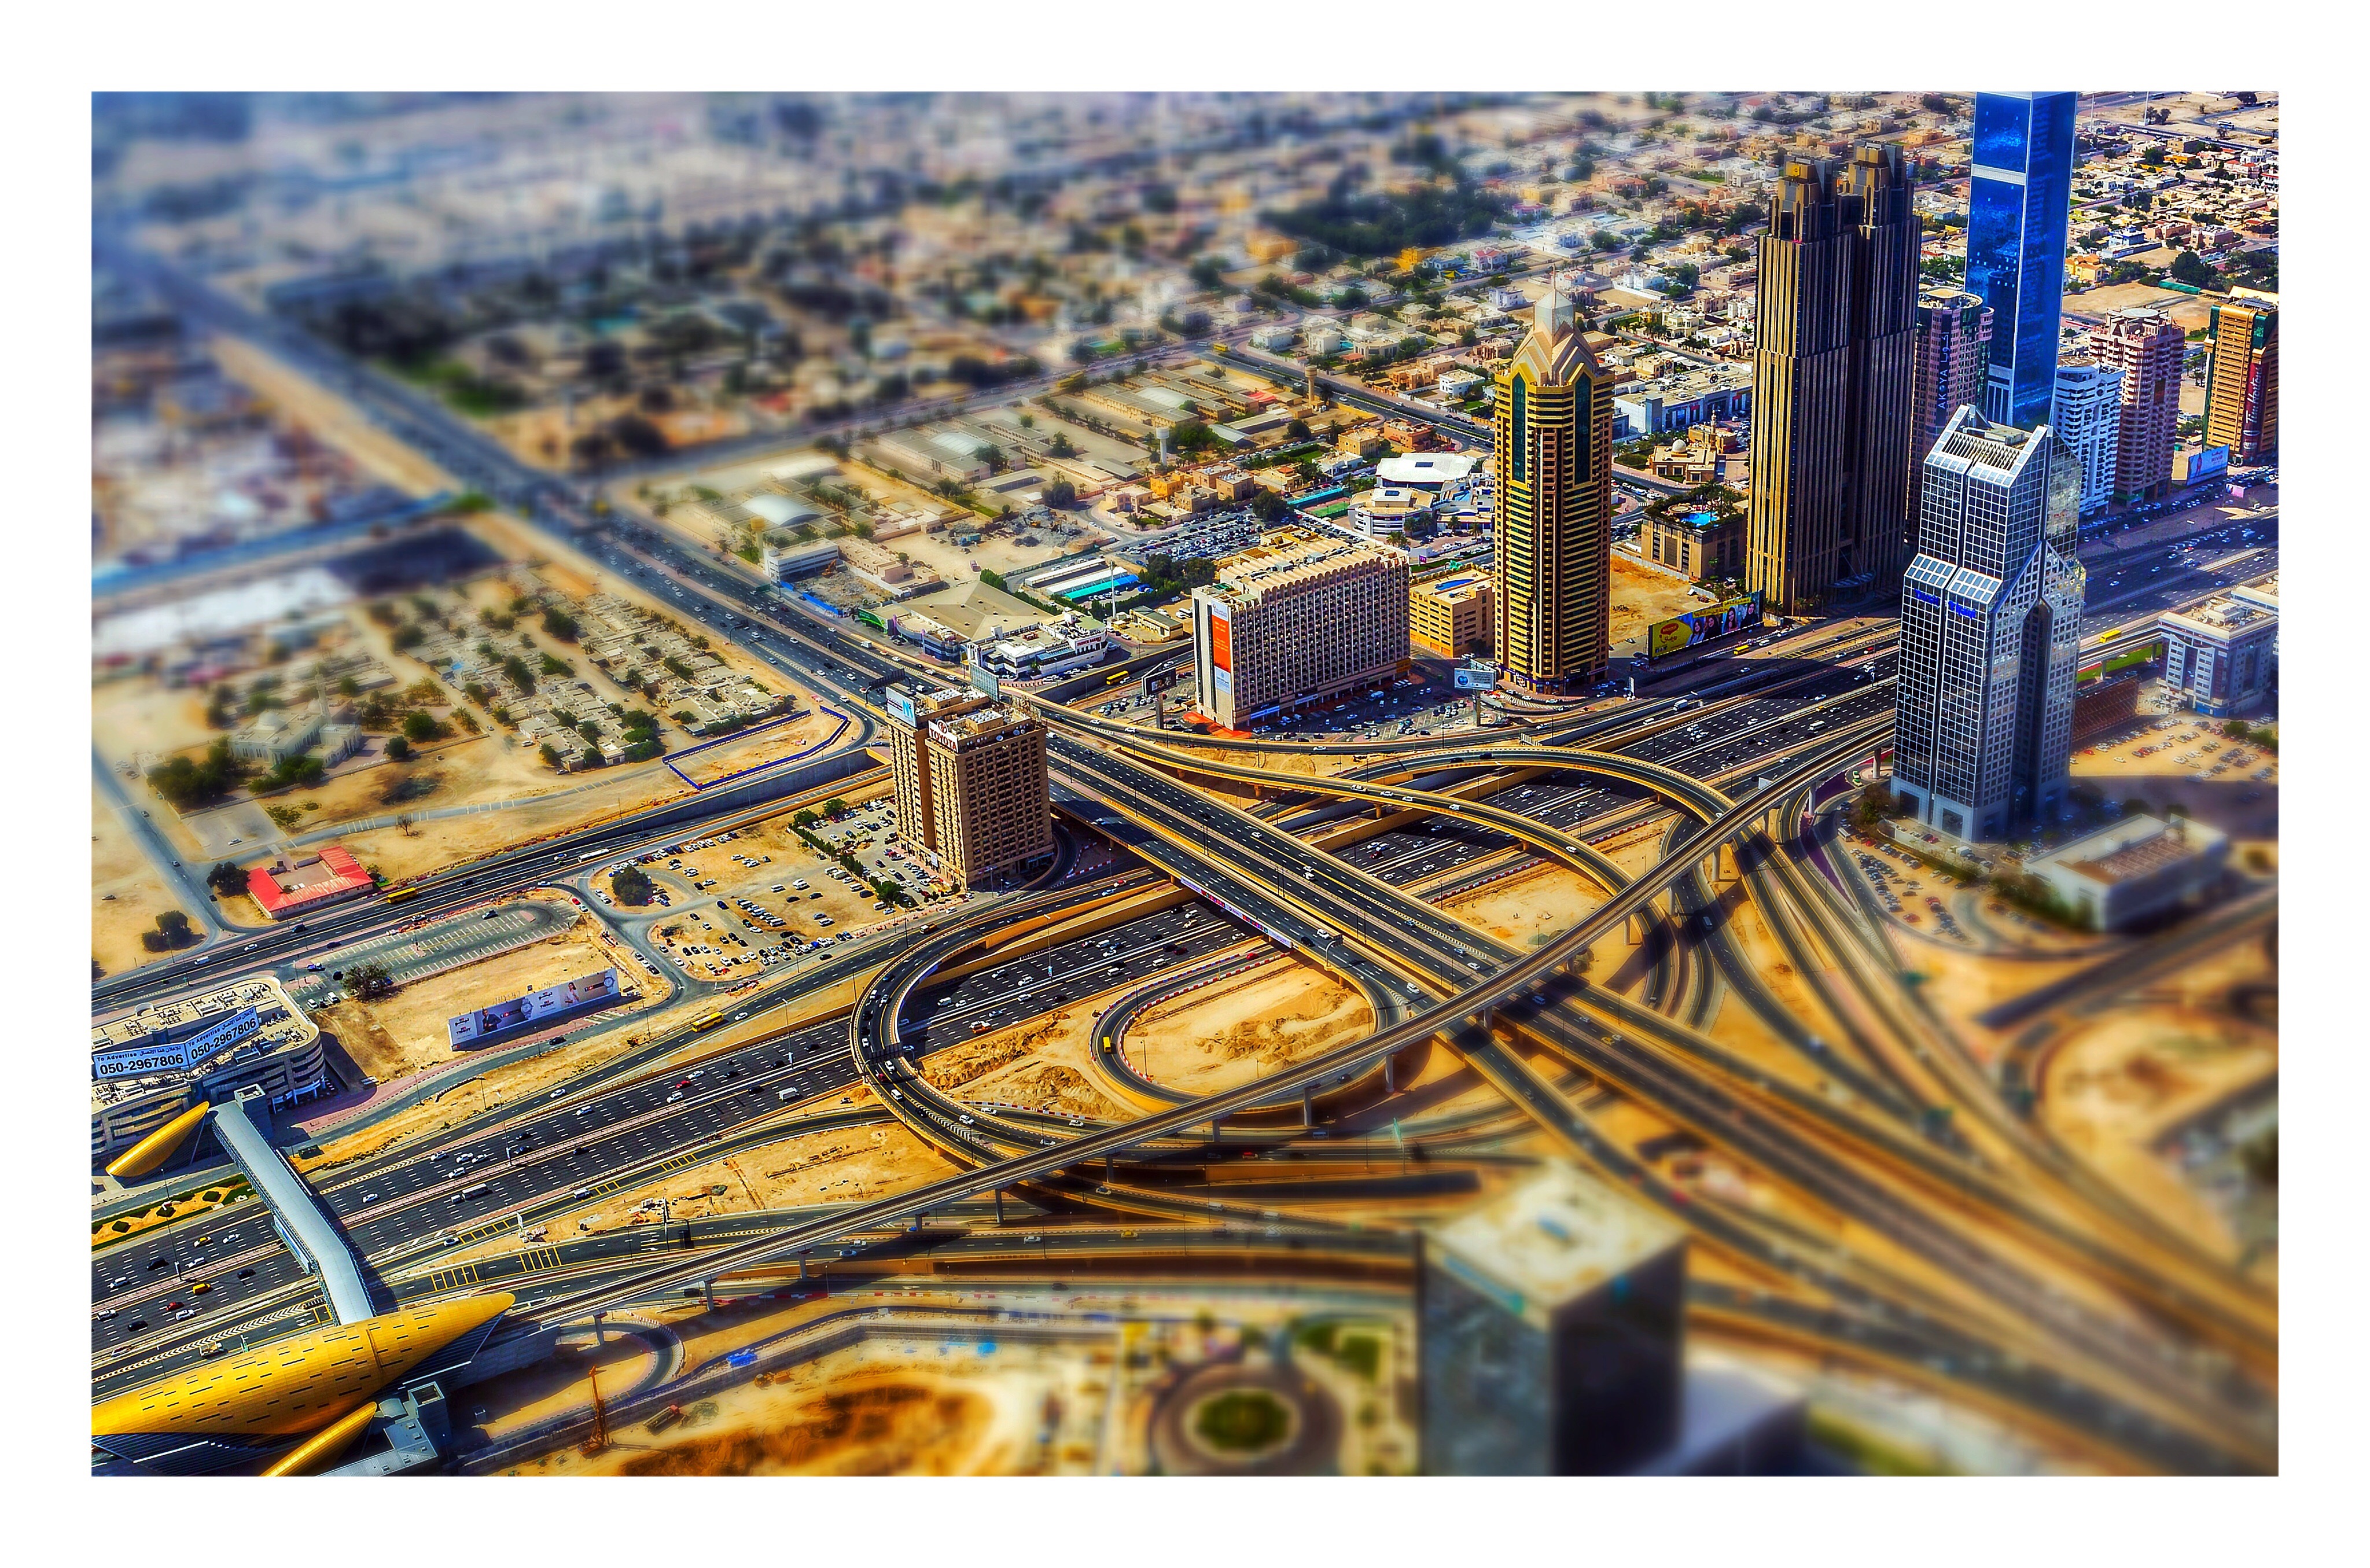
landscape, water, architecture, sky, boat, skyline, night, view, building, city, skyscraper, urban, river, cityscape, panorama, downtown, travel, dusk, evening, twilight, reflection, high, tower, dubai, office, bay, asia, landmark, harbor, exterior, marina, business, waterfront, tourism, modern, material, futuristic, illuminated, art, district, lights, luxury, hotel, tall, uae, emirates, scene, famous, united, middle, singapore, financial, arabic, east, modern art, arab, dubai skyline